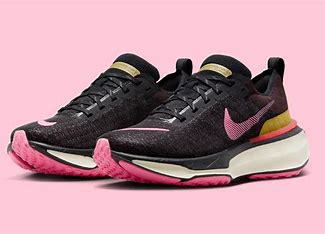
Brand: Nike
Model: Zoomx Invincible Run Flyknit